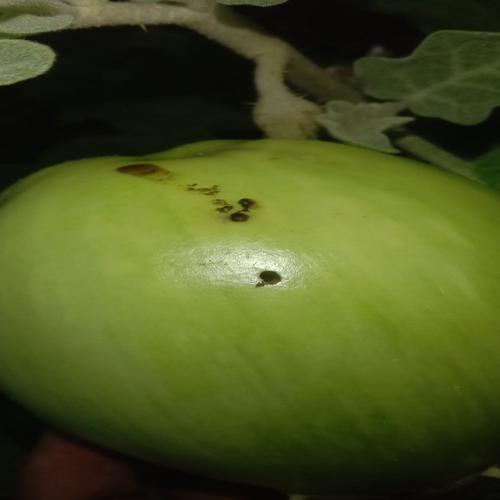
Label: Shoot and Fruit Borer